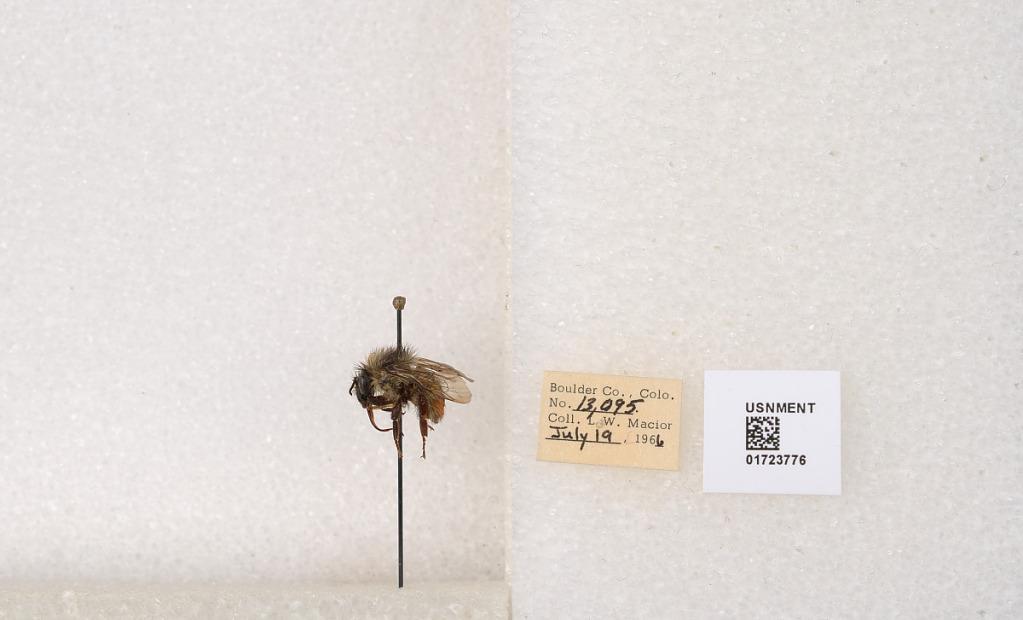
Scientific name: Bombus flavifrons Cresson
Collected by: L. Macior
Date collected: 1966-7-19
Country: United States
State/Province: Colorado
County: Boulder
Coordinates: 40.0925, -105.358